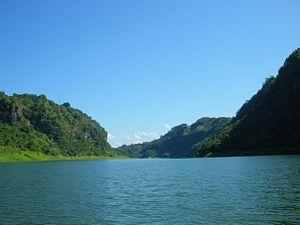
Rangamati est la capitale du Kapas Mahal ou Jumland. Cette ville, située sur les rives du fleuve Borgang, a été fondée par le roi Chakma, Harish Chandra Rai en 1874, en quittant un des anciens palais d'hiver, Raja Nogor à Rangunia.